Prussian Settlement Commission

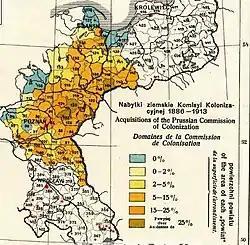
Acquisitions of the Prussian Settlement Commission

By 1913, the SC had bought up about 5.4% of the land in West Prussia and 10.4% in Posen. By then, 450 new villages were founded, a total area of 438,560 ha was purchased, of which 124,903 ha were purchased from Poles. In 1914, Germans owned 59% of land in Province of Posen, while making up for about 40% of population in 1890.